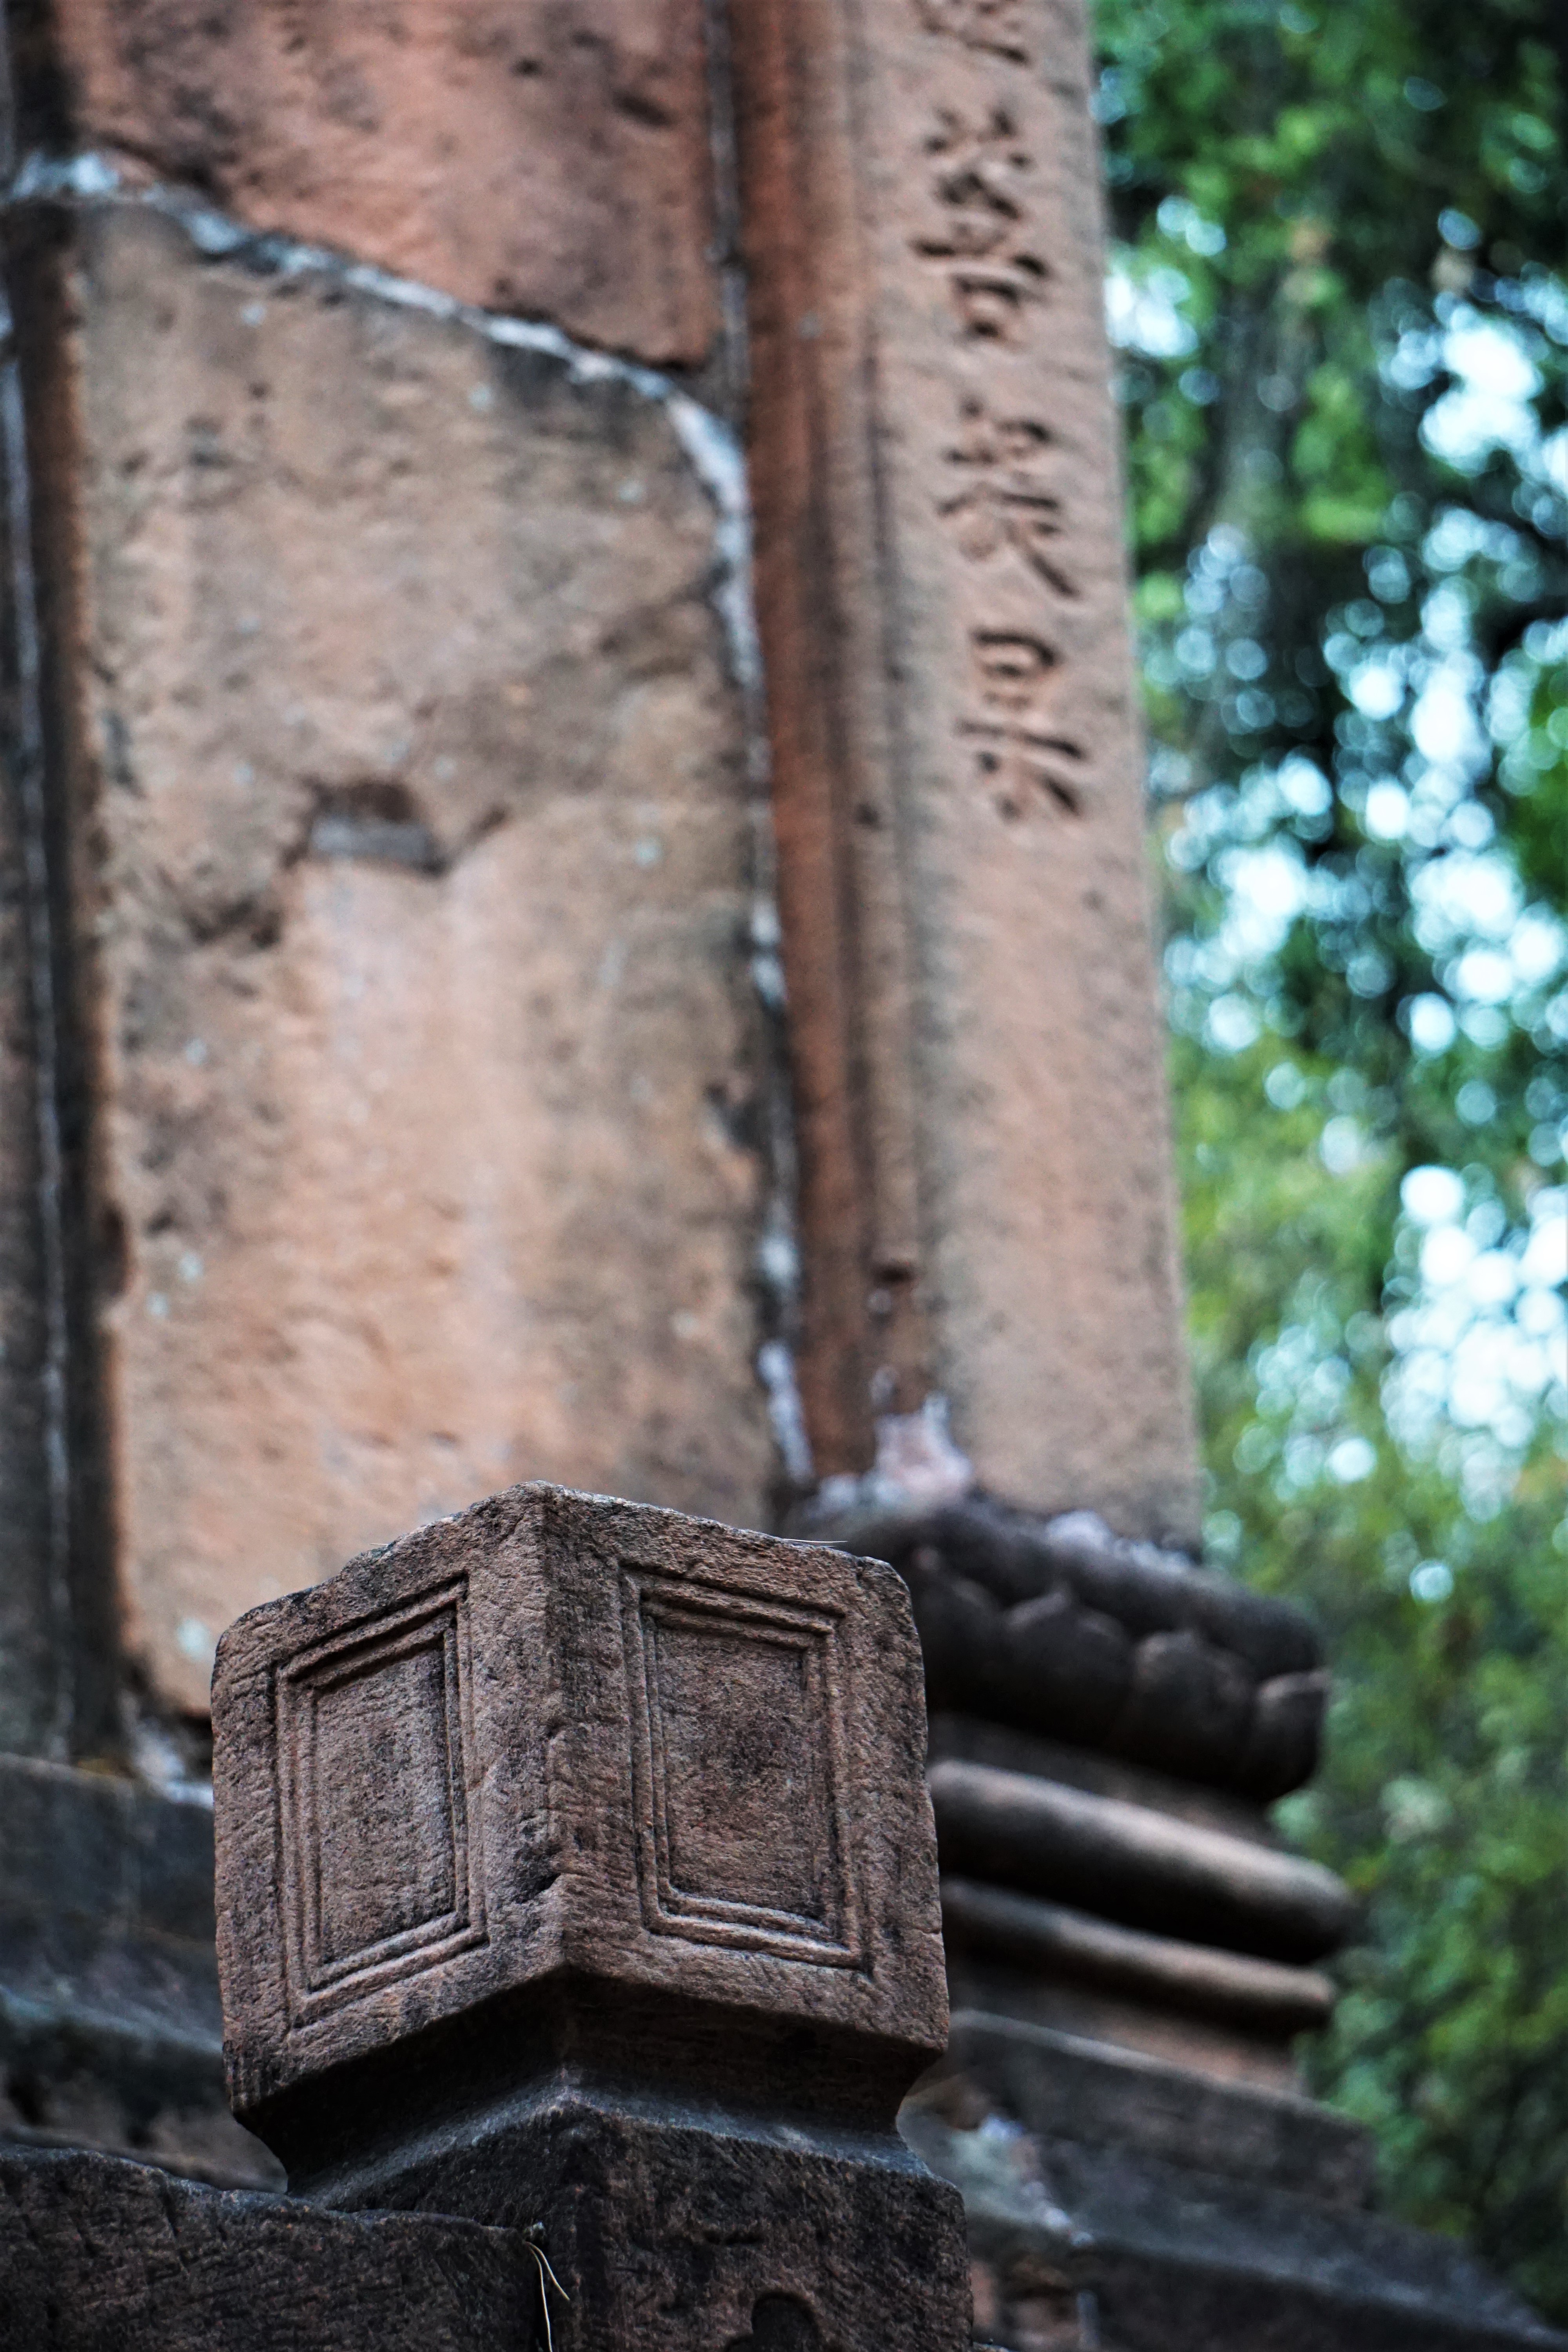
buddha, sculpture, carving, wood, tree, architecture, plant, stone carving